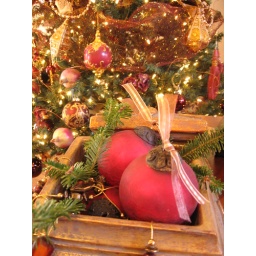
Balls in box looking on tree